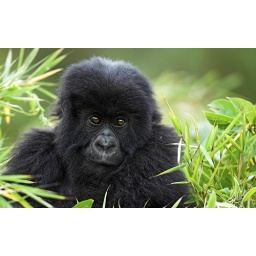
Mountain Gorilla Gorilla Beringei young baby gorilla playing in bamboo forest in Parc Nationale des Volcans Rwanda Central Africa